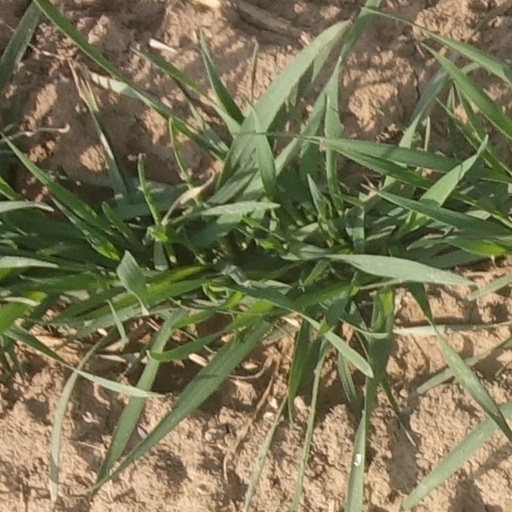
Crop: wheat